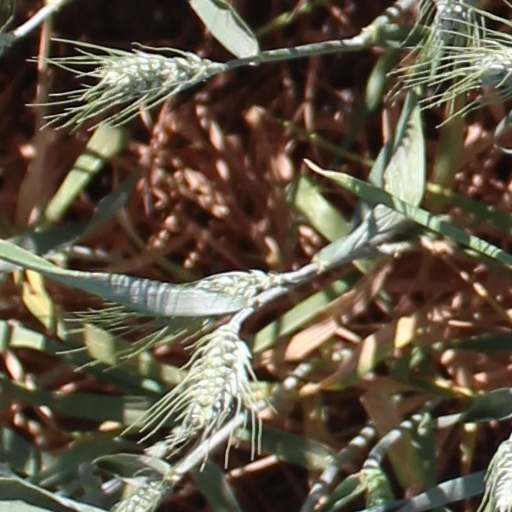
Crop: wheat